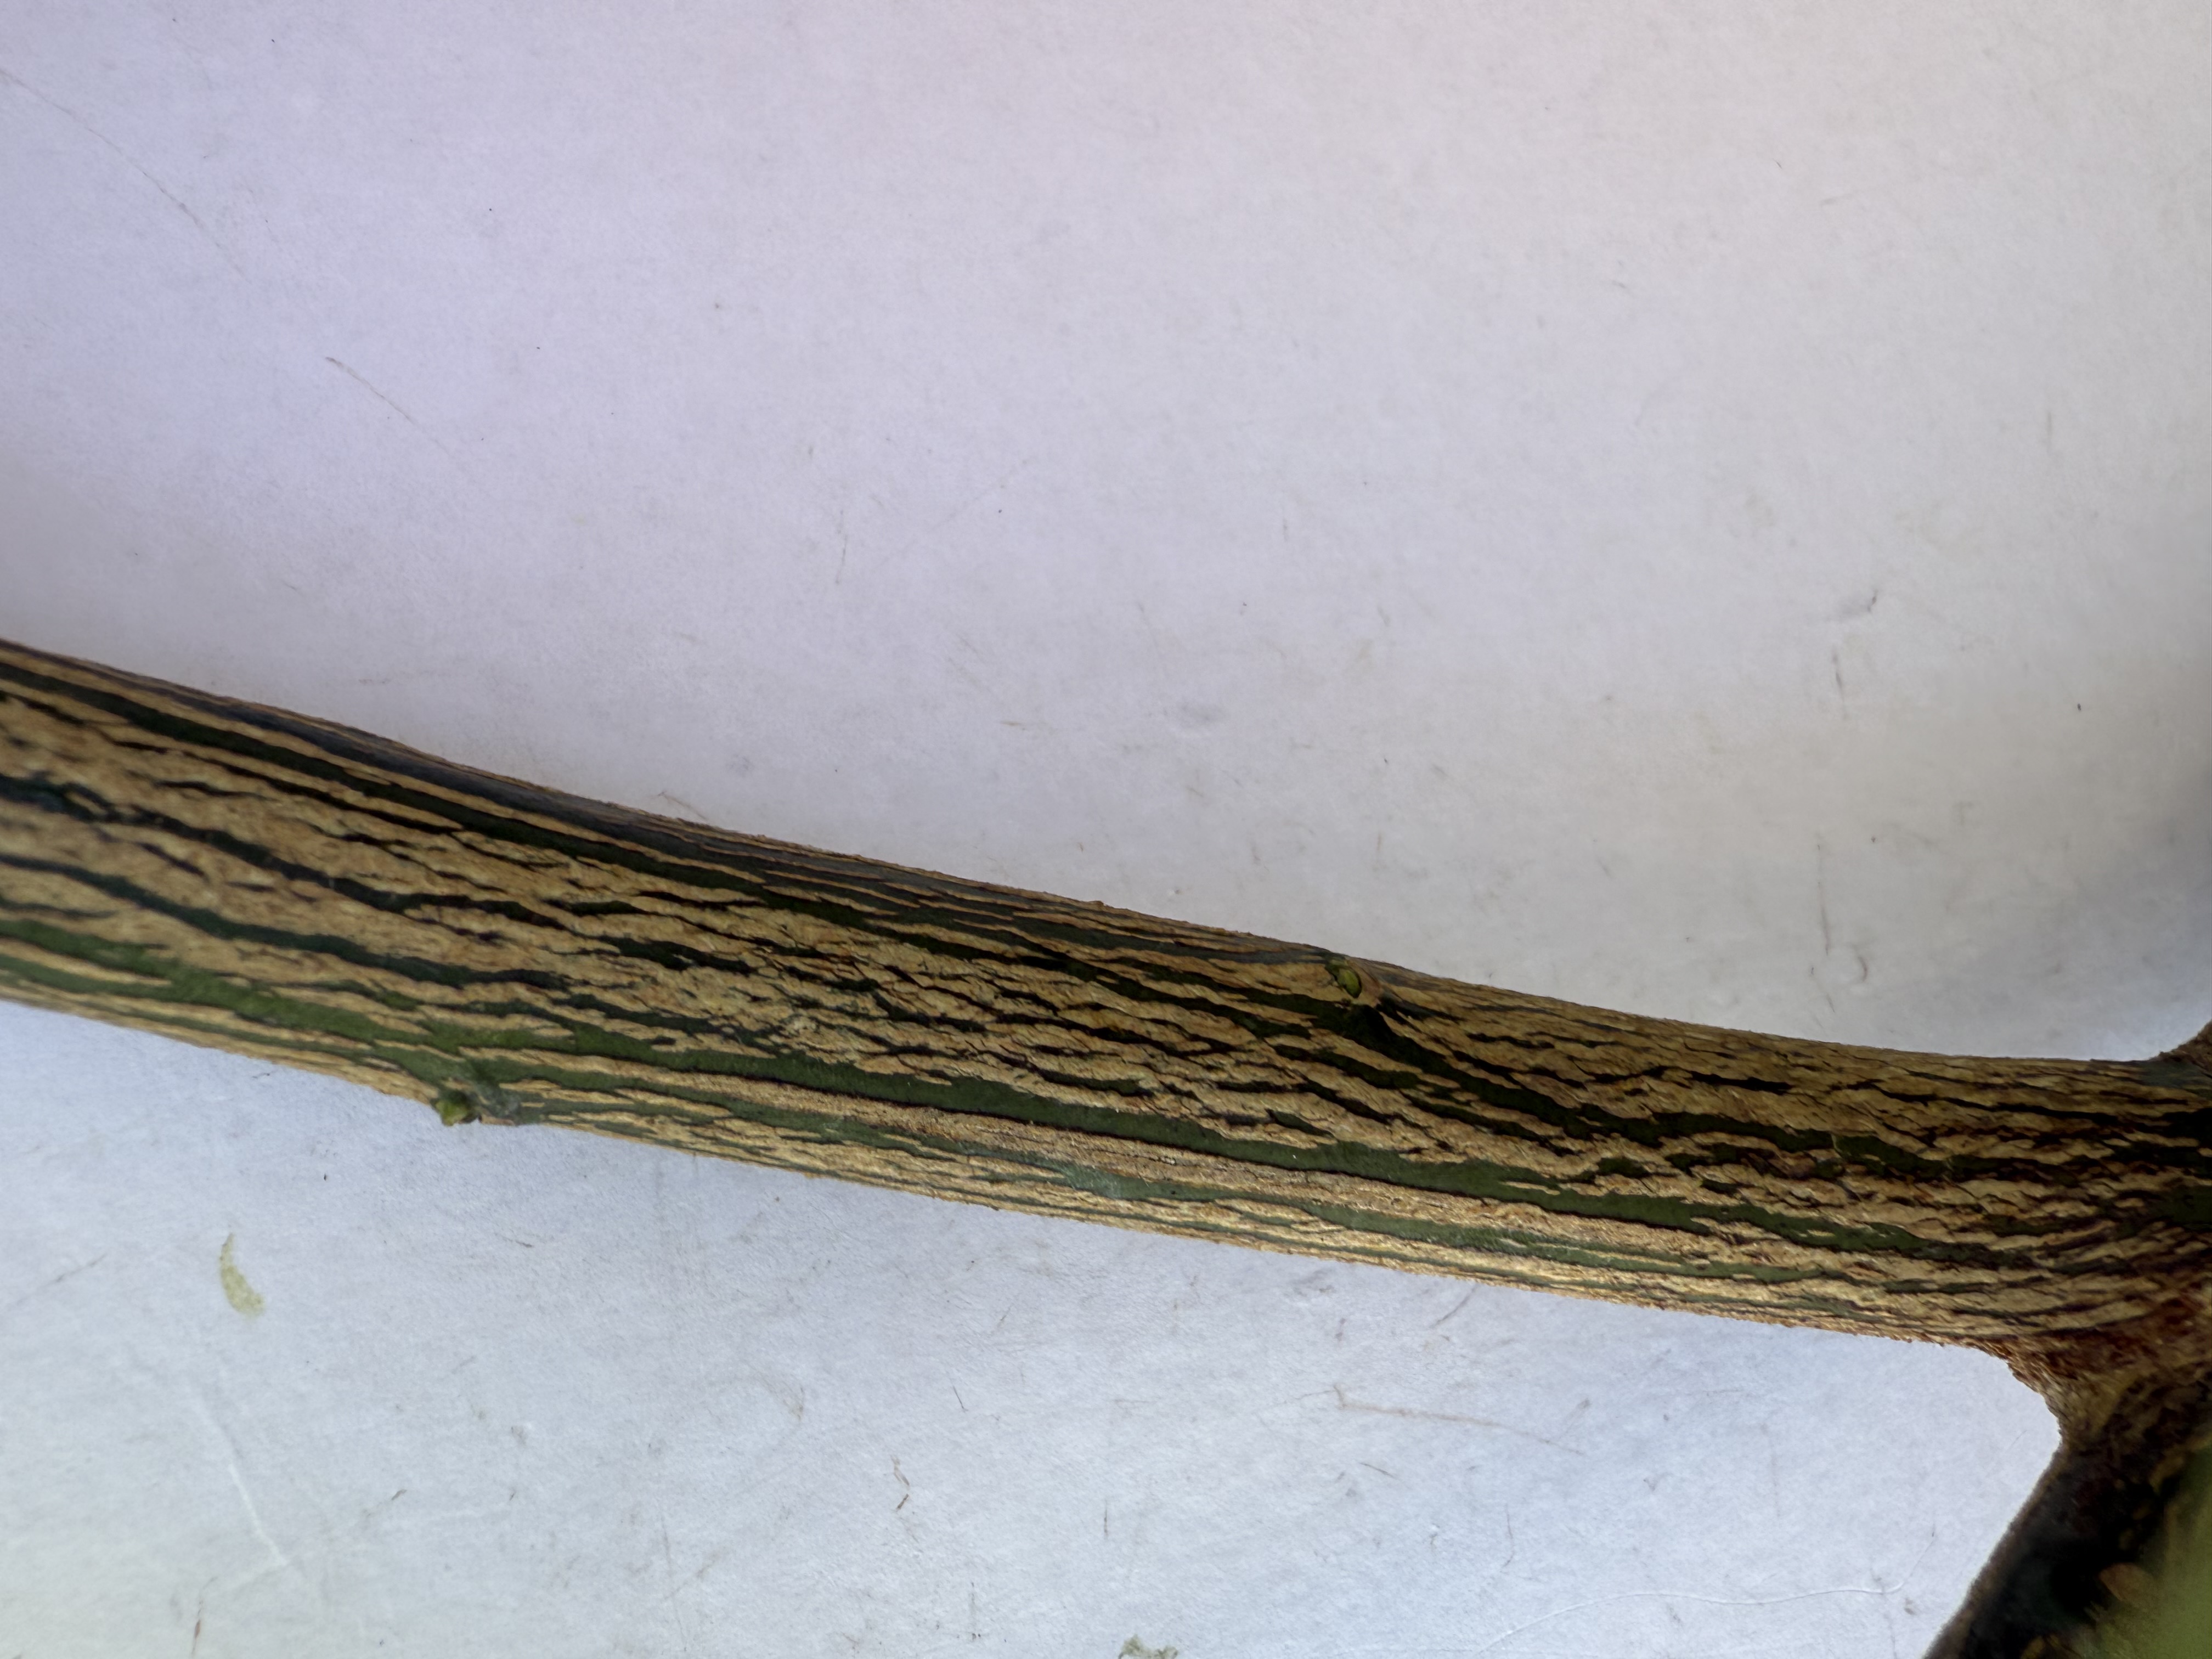
Variety: Orange